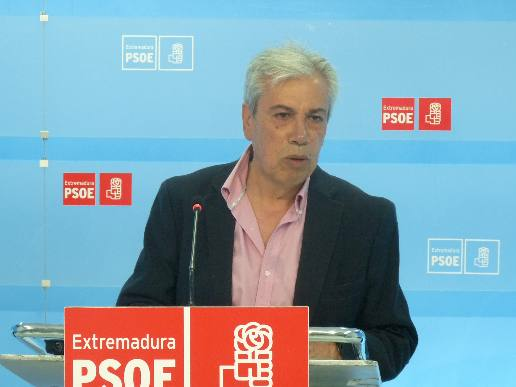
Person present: No